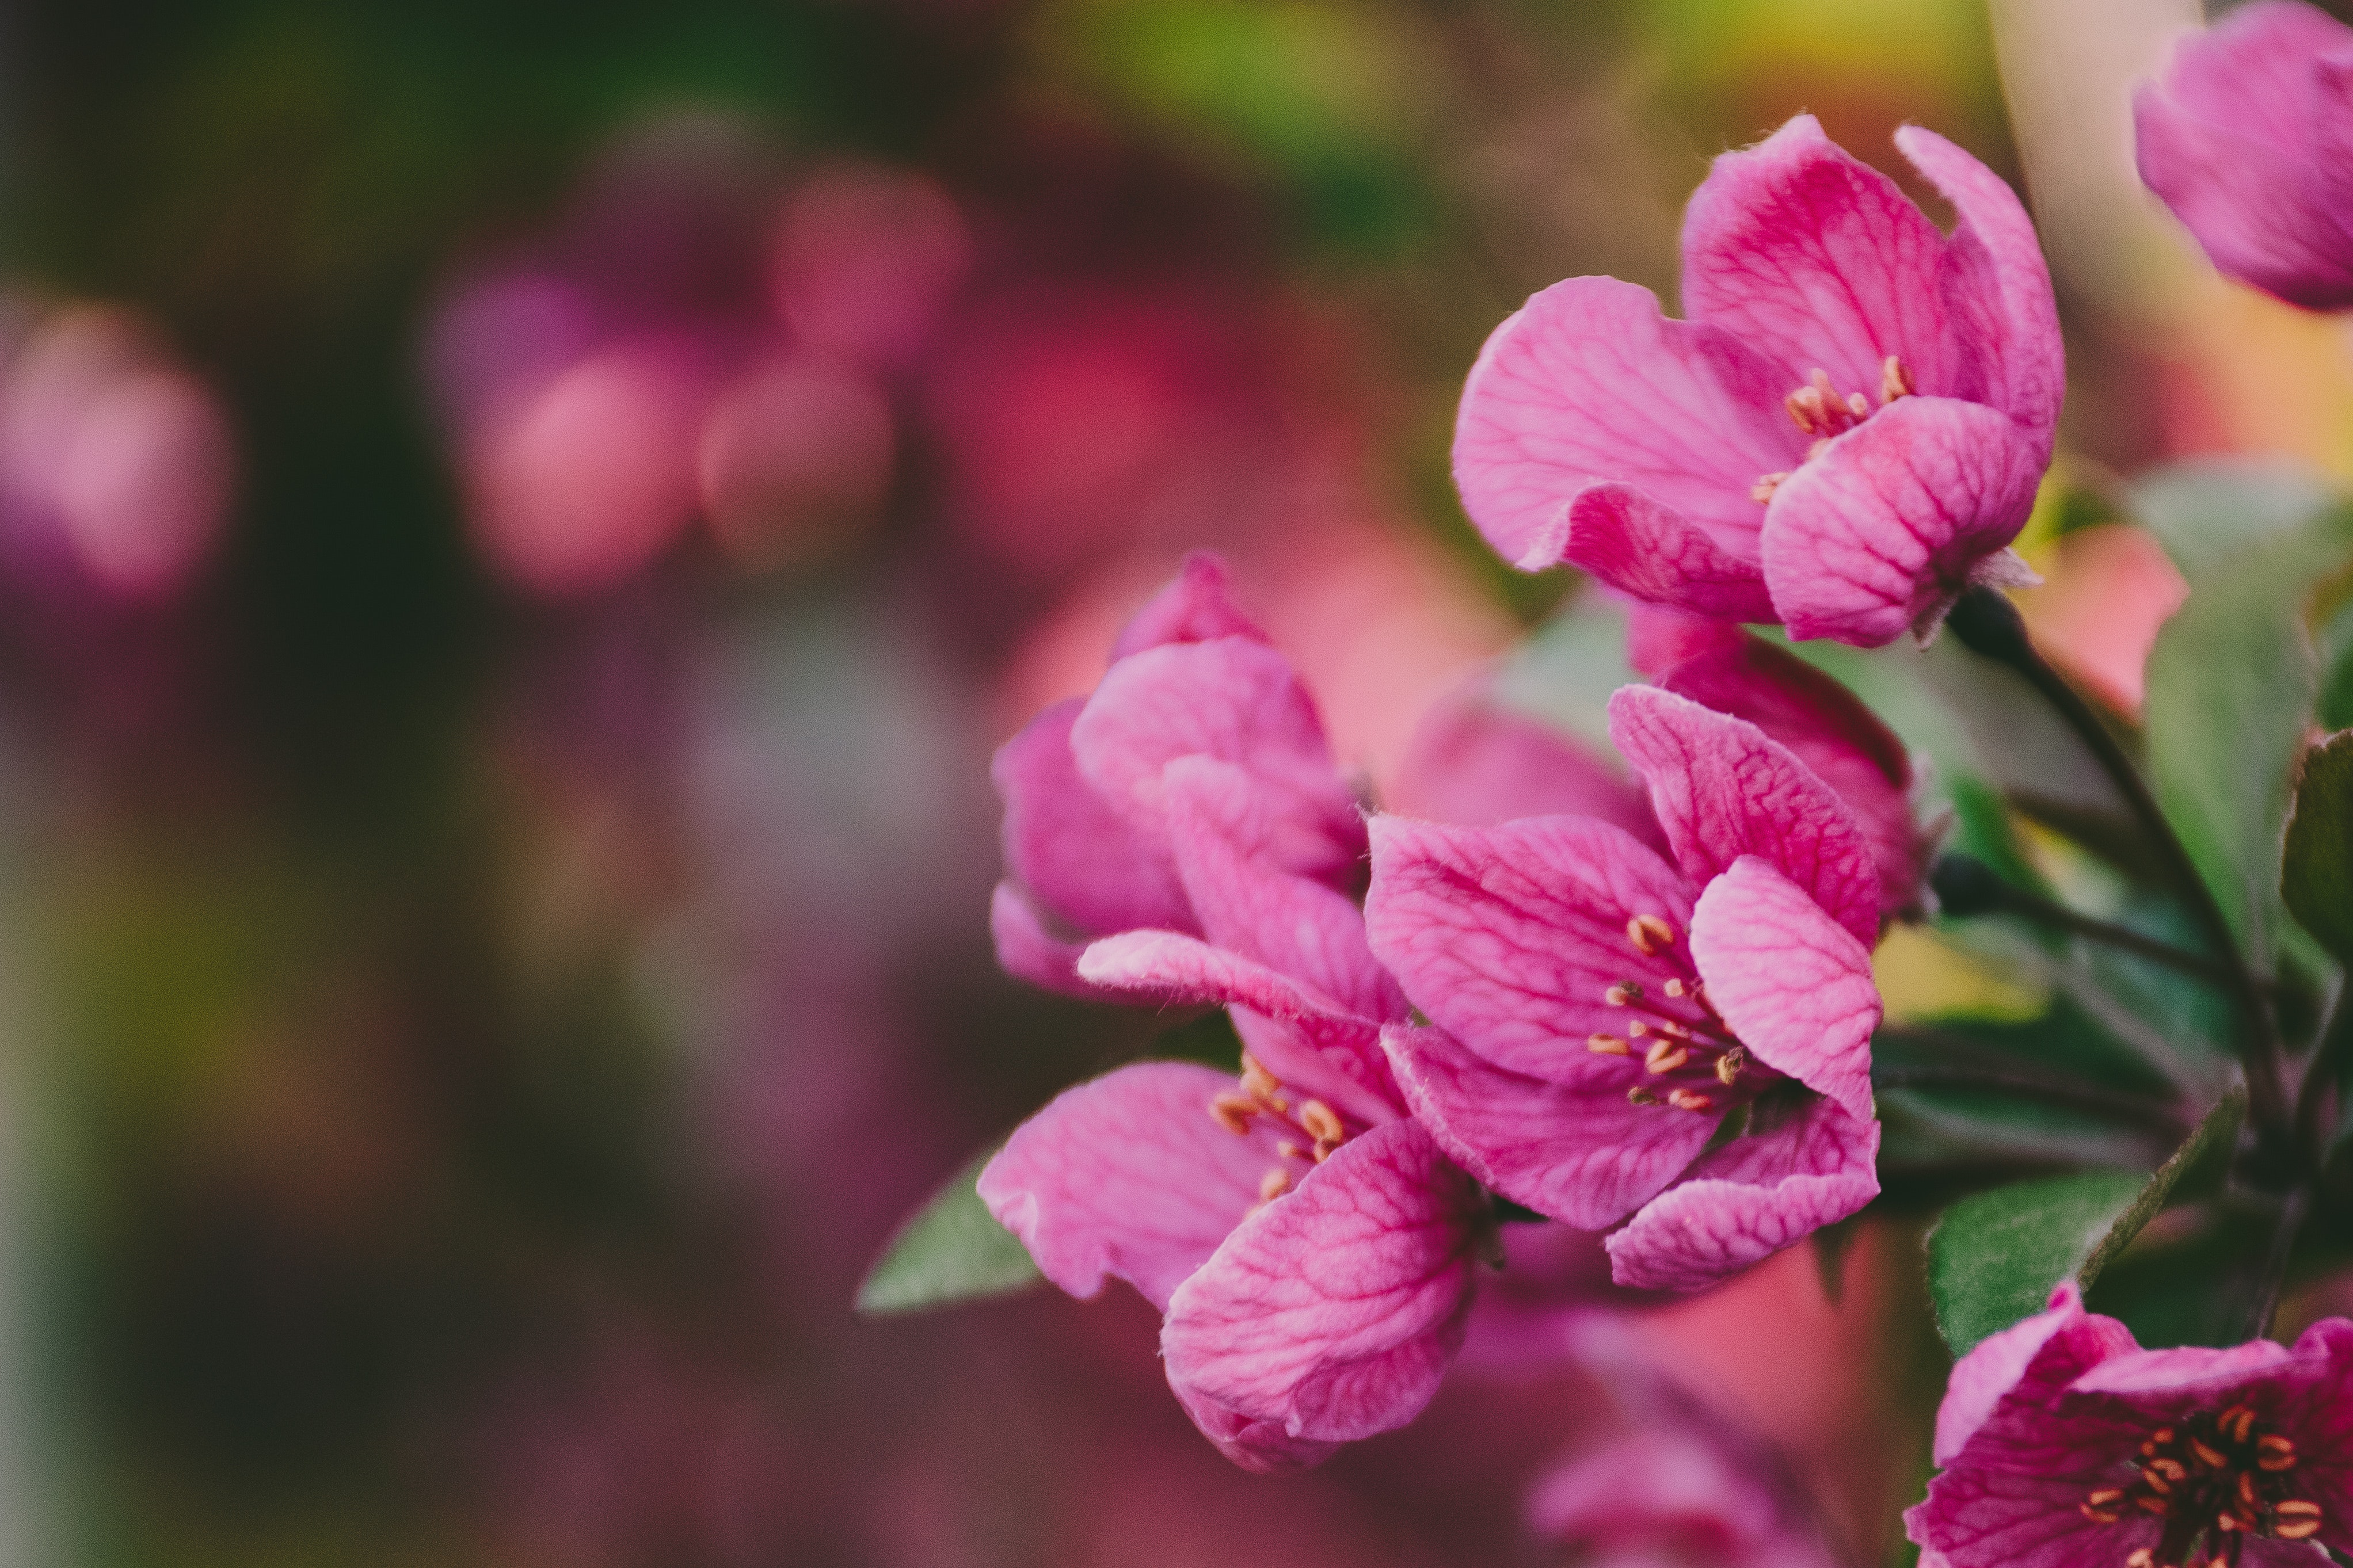
flower, flowering plant, petal, pink, plant, spring, botany, close up, branch, blossom, macro photography, photography, magenta, bud, Colorfulness, plant stem, wildflower, perennial plant